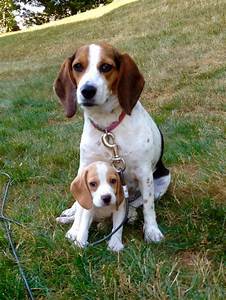
Label: dog